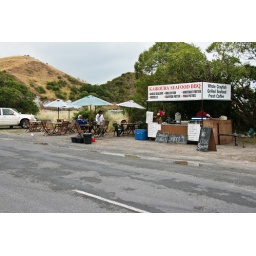
Next to the beach on the road from Kaikoura around the coast to the seal colony.